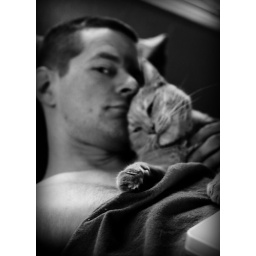
affection in black and white